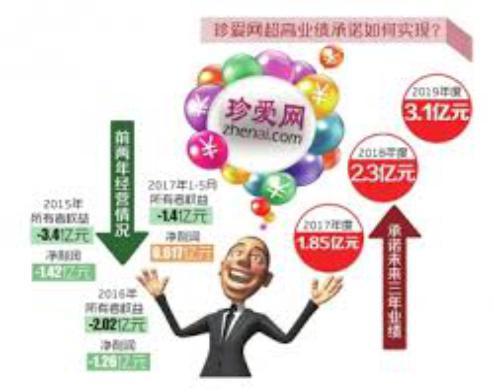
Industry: Leisure